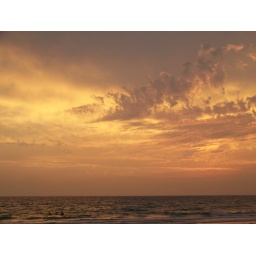
An oranged sunsent sky and clouds over a beautiful Florida ocean